The King and I (1999 film)

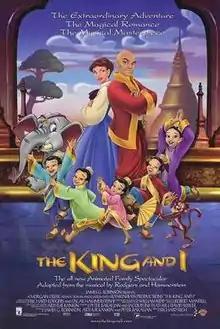
Theatrical release poster

The King and I is a 1999 American animated musical film directed by Richard Rich. As of February 2024, it is the only animated feature film produced by Morgan Creek Entertainment. Loosely based on Richard Rodgers and Oscar Hammerstein II's 1951 stage musical of the same name, it portrays a fictionalized account of English school teacher Anna Leonowens' historical encounter with king Mongkut of Siam and the royal court. The voice cast stars Miranda Richardson and Martin Vidnovic as Leonowens and Mongkut, respectively, with Ian Richardson, Darrell Hammond, and Adam Wylie. The score, songs, and some of the character names come from the stage musical. Screenwriters Peter Bakalian, Jacqueline Feather, and David Seidler took creative liberties with the history and with the source material from the musical in an attempt to make the film palatable to all audiences.